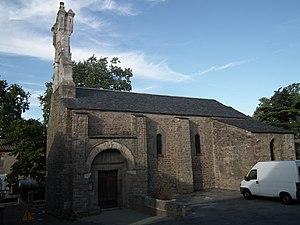
Localisation :Saint-Couat-d'Aude 43°12'11""N 2°37'50""E This building is inscrit au titre des Monuments Historiques. It is indexed in the Base Mérimée, a database of architectural heritage maintained by the French Ministry of Culture,
Saint-Couat-d'Aude est une commune française, située dans le département de l'Aude en région Occitanie.